Roanu Hassan Manik

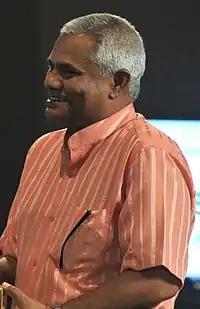
Manik at 1st Maldives Film Awards ceremony, 2011

In 2012, Manik played a middle class father in Ravee Farooq-directed romantic drama film "Mihashin Furaana Dhandhen" alongside Niuma Mohamed, Mohamed Manik and Ali Seezan. Upon release, the film received mixed response from critics while his performance was recognised positively. Ahmed Nadheem of "Haveeru" noted the film as "the best Maldivian melodramatic film" he had seen in the past two years, though displeased with its similarities between two Bollywood films. His portrayal of Hassan in the film resulted in a Gaumee Film Award nomination for Best Supporting Actor. It was followed by Abdul Fattah's romantic film "Love Story" alongside Ali Seezan, Amira Ismail and Aishath Rishmy. The film received negative response from critics. Displeased with the screenplay and performance of the actors, Ahmed Nadheem of "Haveeru" wrote: "None of the actors were given scope to build their characters and none was able to justify their character. With excessive emotional scenes, actors were exposed to over-acting and nothing more".